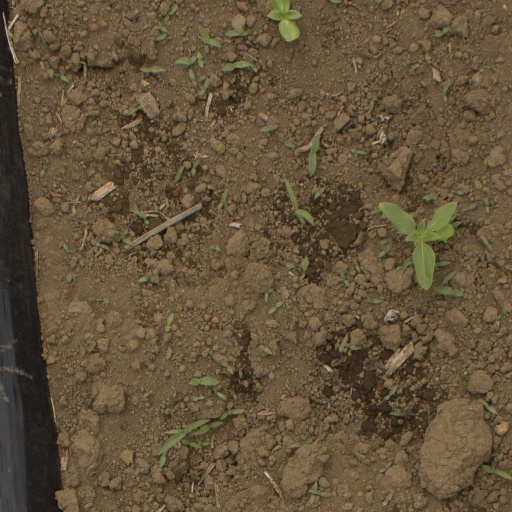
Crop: Jerusalem artichoke